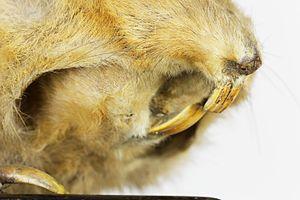
Incisives d'un rat à abajoues Nom vernaculaire Rat à abajoues ou gaufre brun Nom latin Geomys bursarius Nature du spécimen animal à la peau naturalisée Place dans le règne animal Chordé, Mammifère, Rongeur. Provenance Collection de Zoologie de l'Université Pierre et Marie Curie (UPMC) à Paris Dimensions du socle (cm) 24,8 (L) x 10,3 (l) x 1,6 (h) (bois) Longueur approximative du spécimen (cm) 25 (sans la queue)(donnée non biométrique). Hauteur total du spécimen (cm) 8.8 (donnée non biométrique)
Le Gaufre brun, appelé aussi Gaufre à poche, est une espèce faisant partie de la famille des Géomyidés qui rassemble des gaufres ou rats à poche, c'est-à-dire à abajoues.